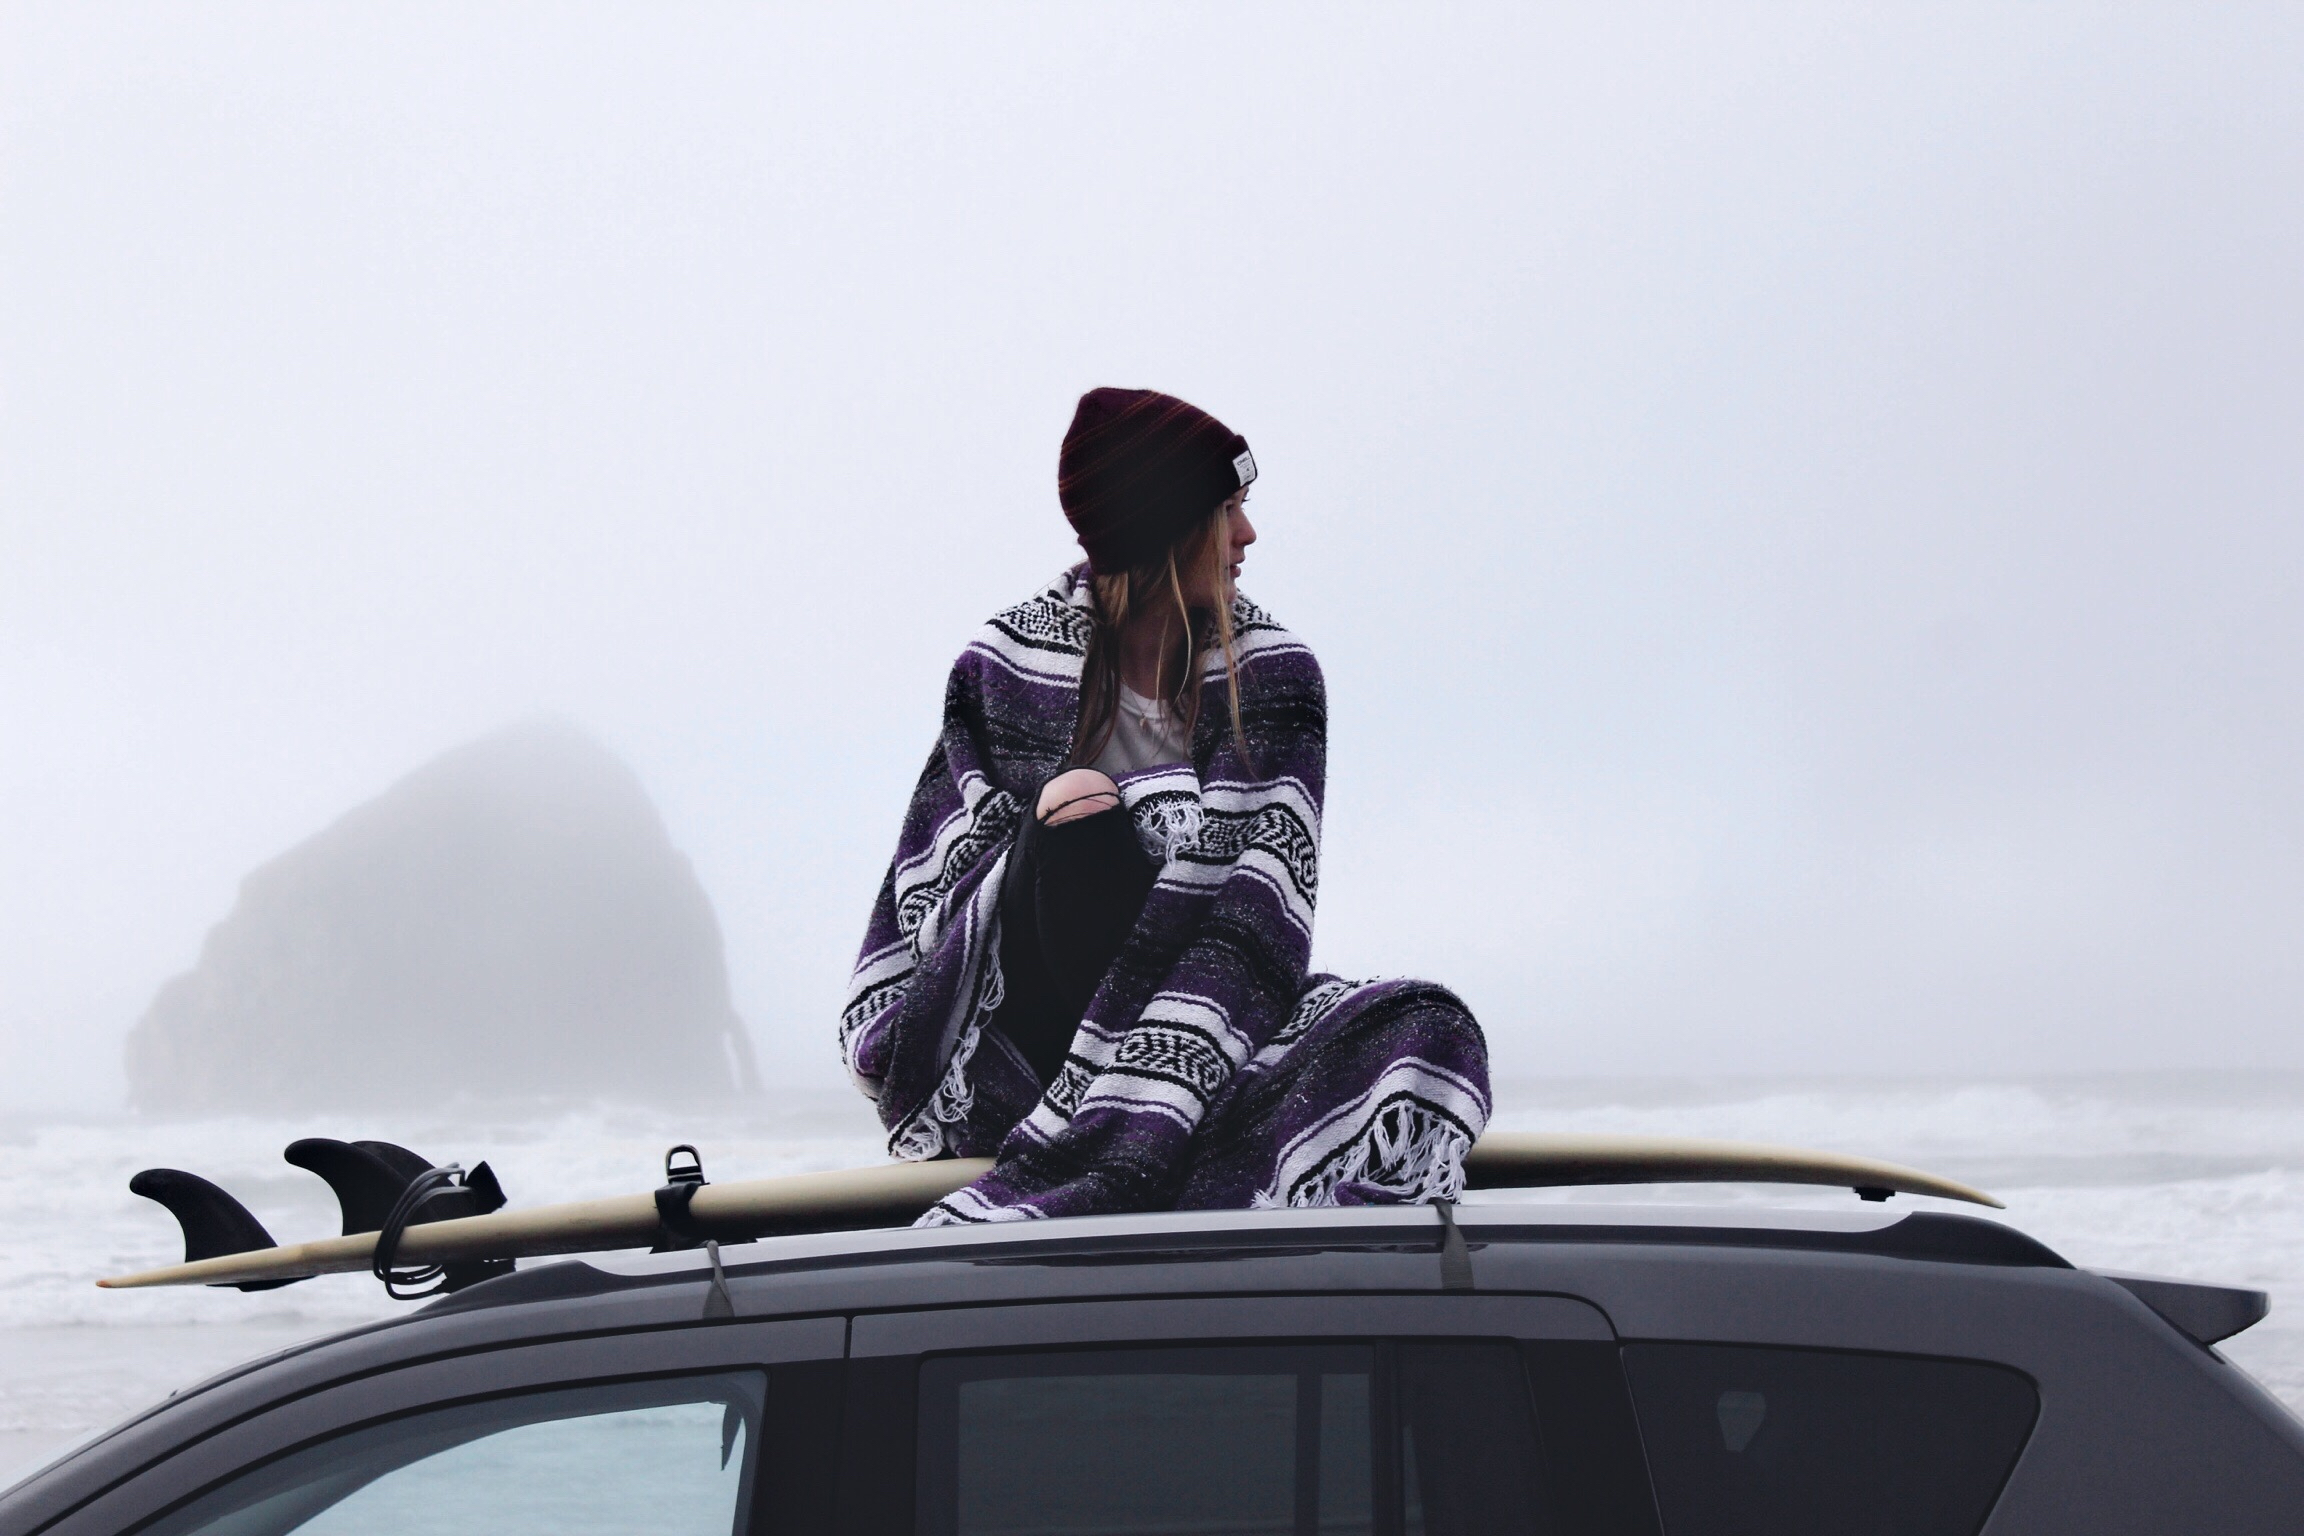
person, woman, driving, female, vehicle, windshield, sitting, fashion, lady, automotive exterior